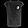
Label: T - shirt / top